Rose Bowl (stadium)

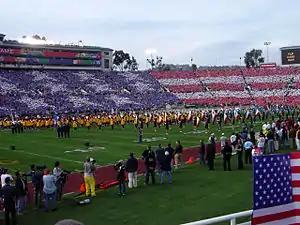
Large card stunt performed at the 2004 Rose Bowl Game viewed from the Southeast corner

The Rose Bowl was the track cycling venue for the 1932 Summer Olympics.